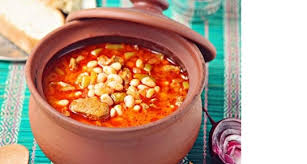
Yemek: kuru_fasulye